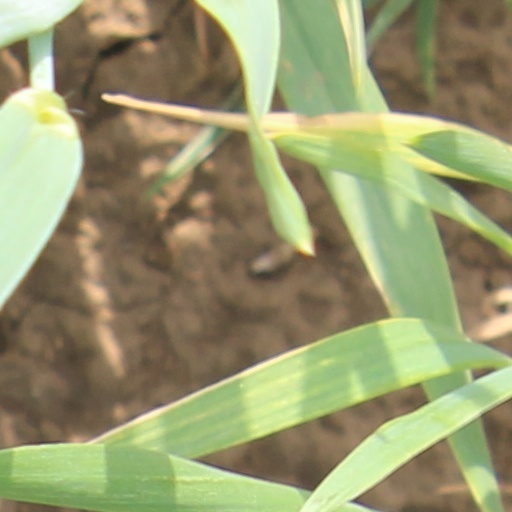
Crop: wheat